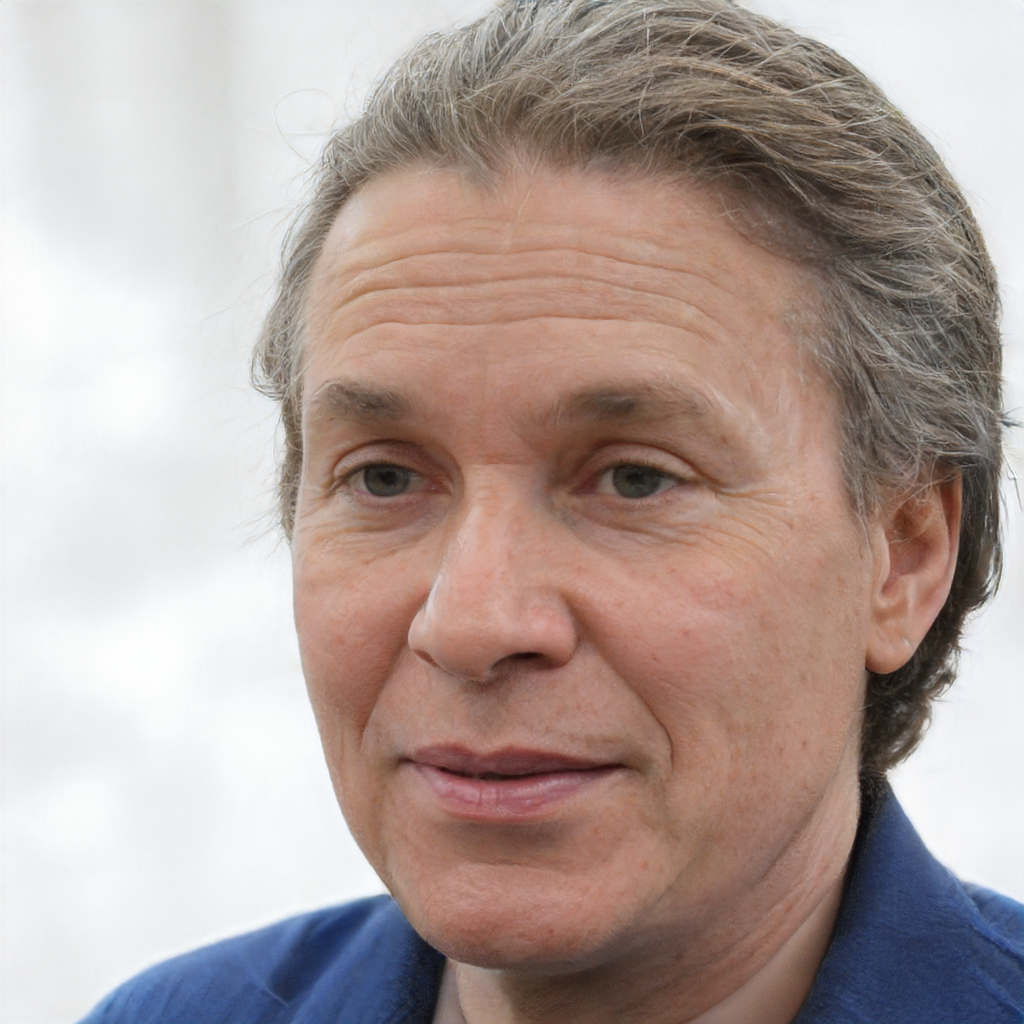
Gender: Male